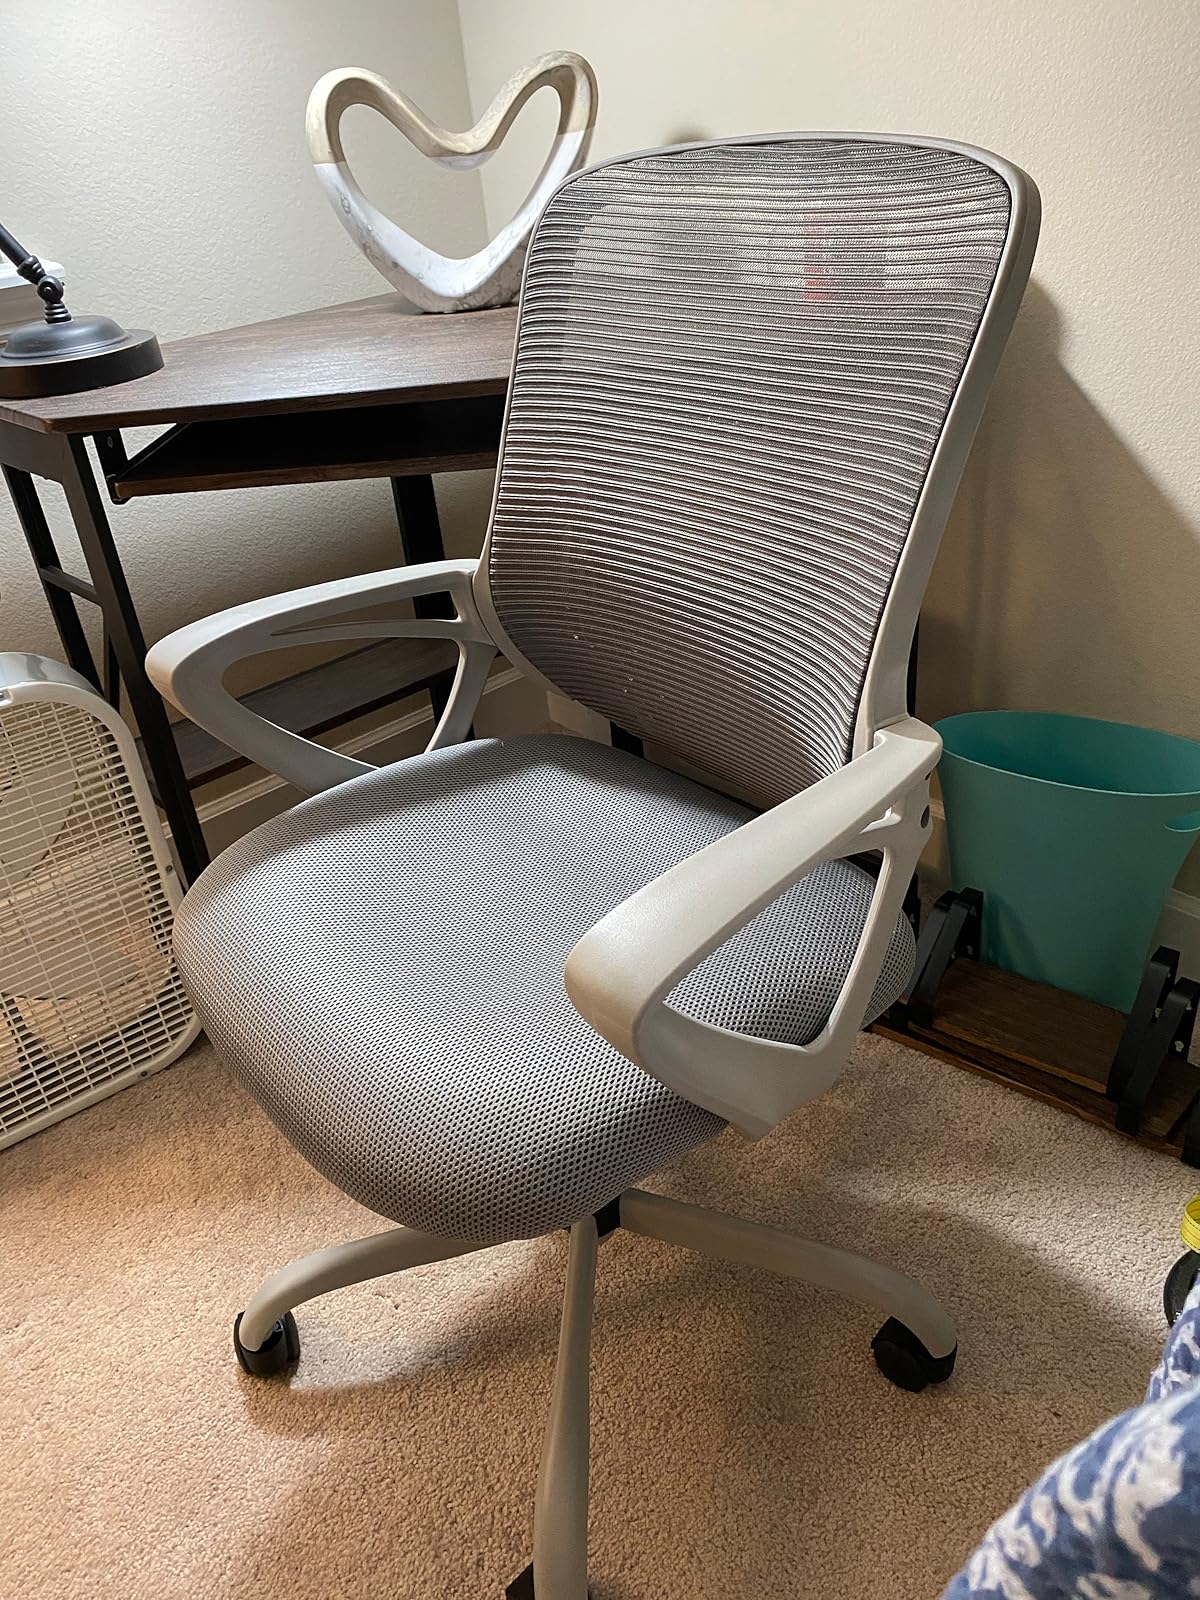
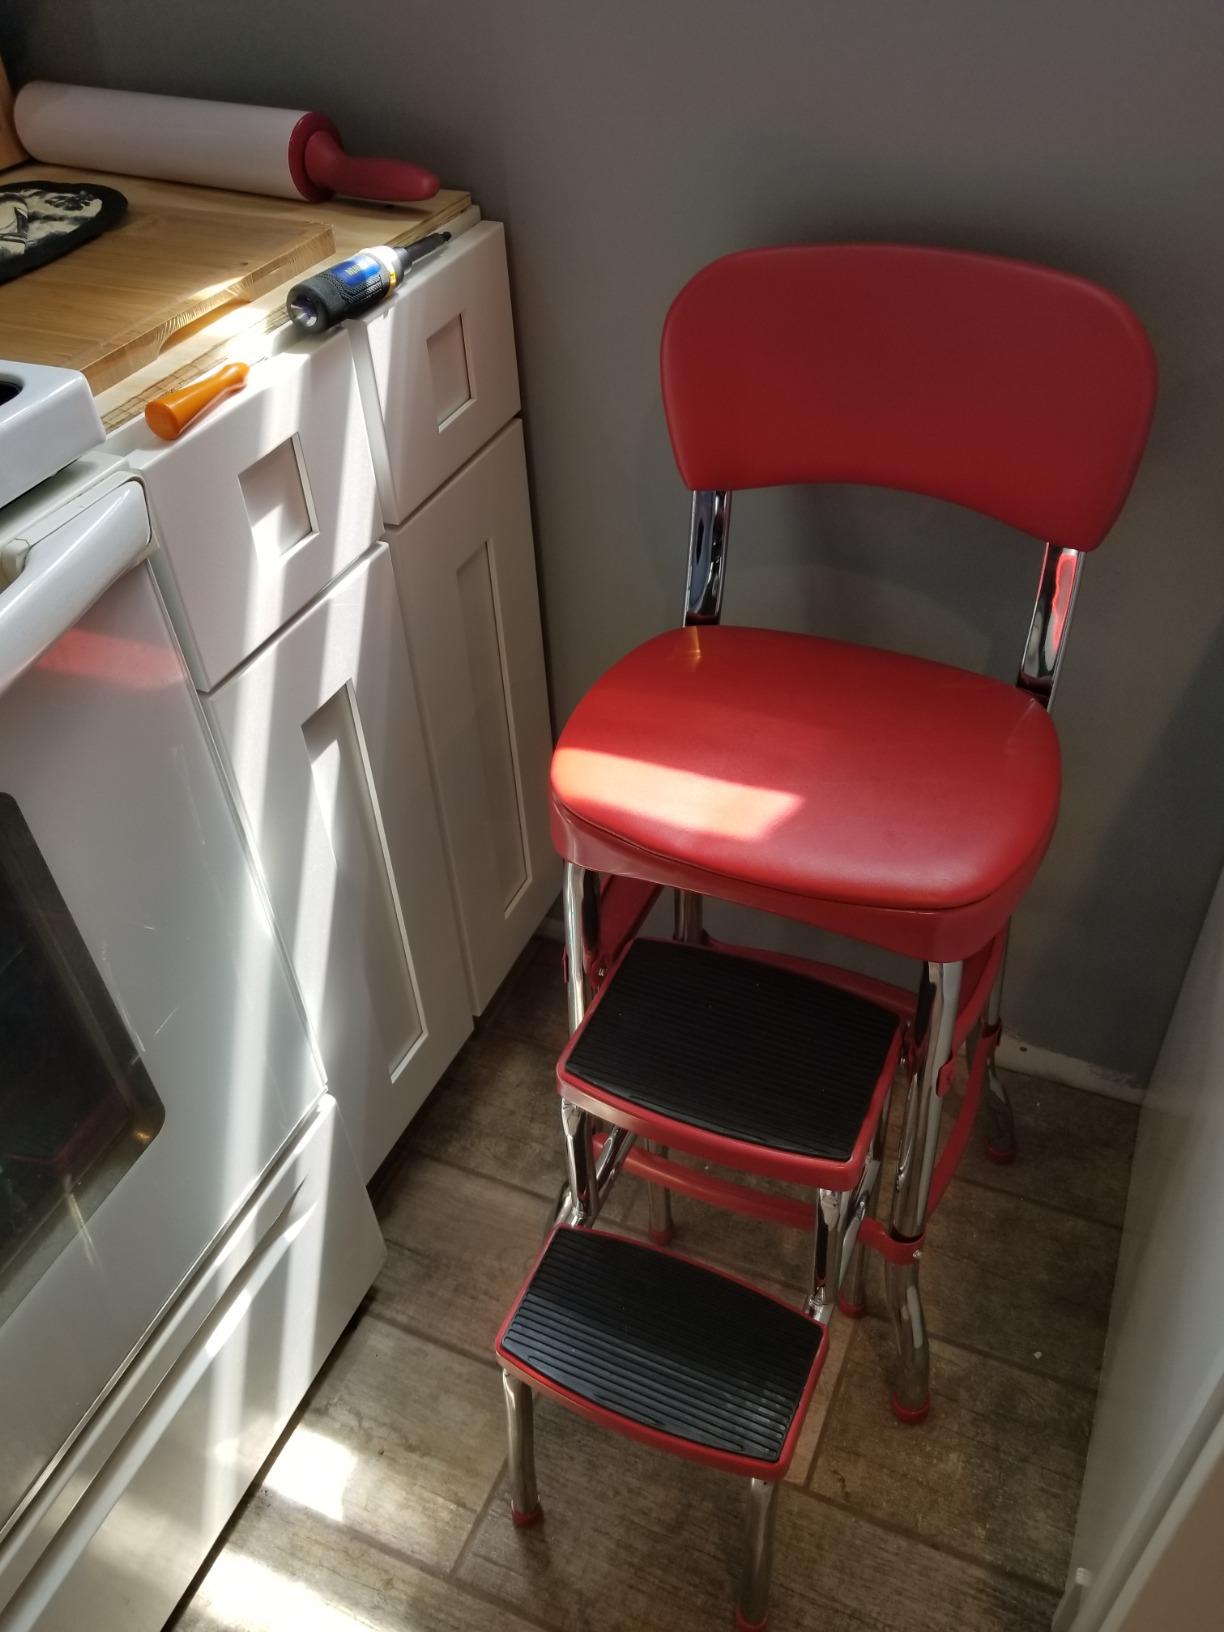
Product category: items_chair
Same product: no